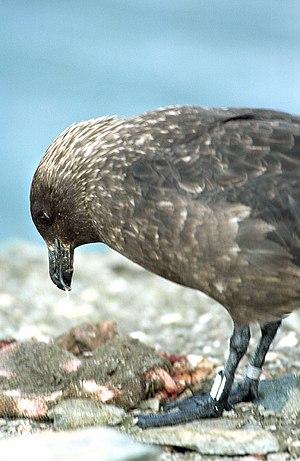
Point Hannah est une péninsule située au sud de l'île Livingston, dans les Îles Shetland du Sud. Elle doit son nom à un bateau qui y a fait naufrage en 1820.